George Town, Cayman Islands

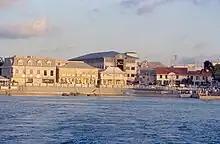
George Town Waterfront

The financial services generated CI$1.2 billion of GDP in 2007 (55% of the total economy), 36% of all employment and 40% of all government revenue. The Cayman Islands ranks fifth internationally in terms of value of liabilities booked and sixth in terms of assets booked. It has branches of 40 of the world's 50 largest banks. The Cayman Islands are the second largest captive domicile in the world with more than 700 captives, writing more than US$7.7 billion of premiums and with US$36.8 billion of assets under management. There are more than 9,500 funds under licence with globally recognised legal, audit/accounting and fund administration services (incl. the Big Four auditors). Major law firms such as Maples and Calder and Ogier (law firm) have established themselves in the Cayman Islands. Similarly, large accounting firms such as KPMG, PwC, Ernst & Young and Deloitte are also present. As a result, the Cayman Islands are a leader in captive domiciles, hedge fund registrations and is considered a major international banking centre.